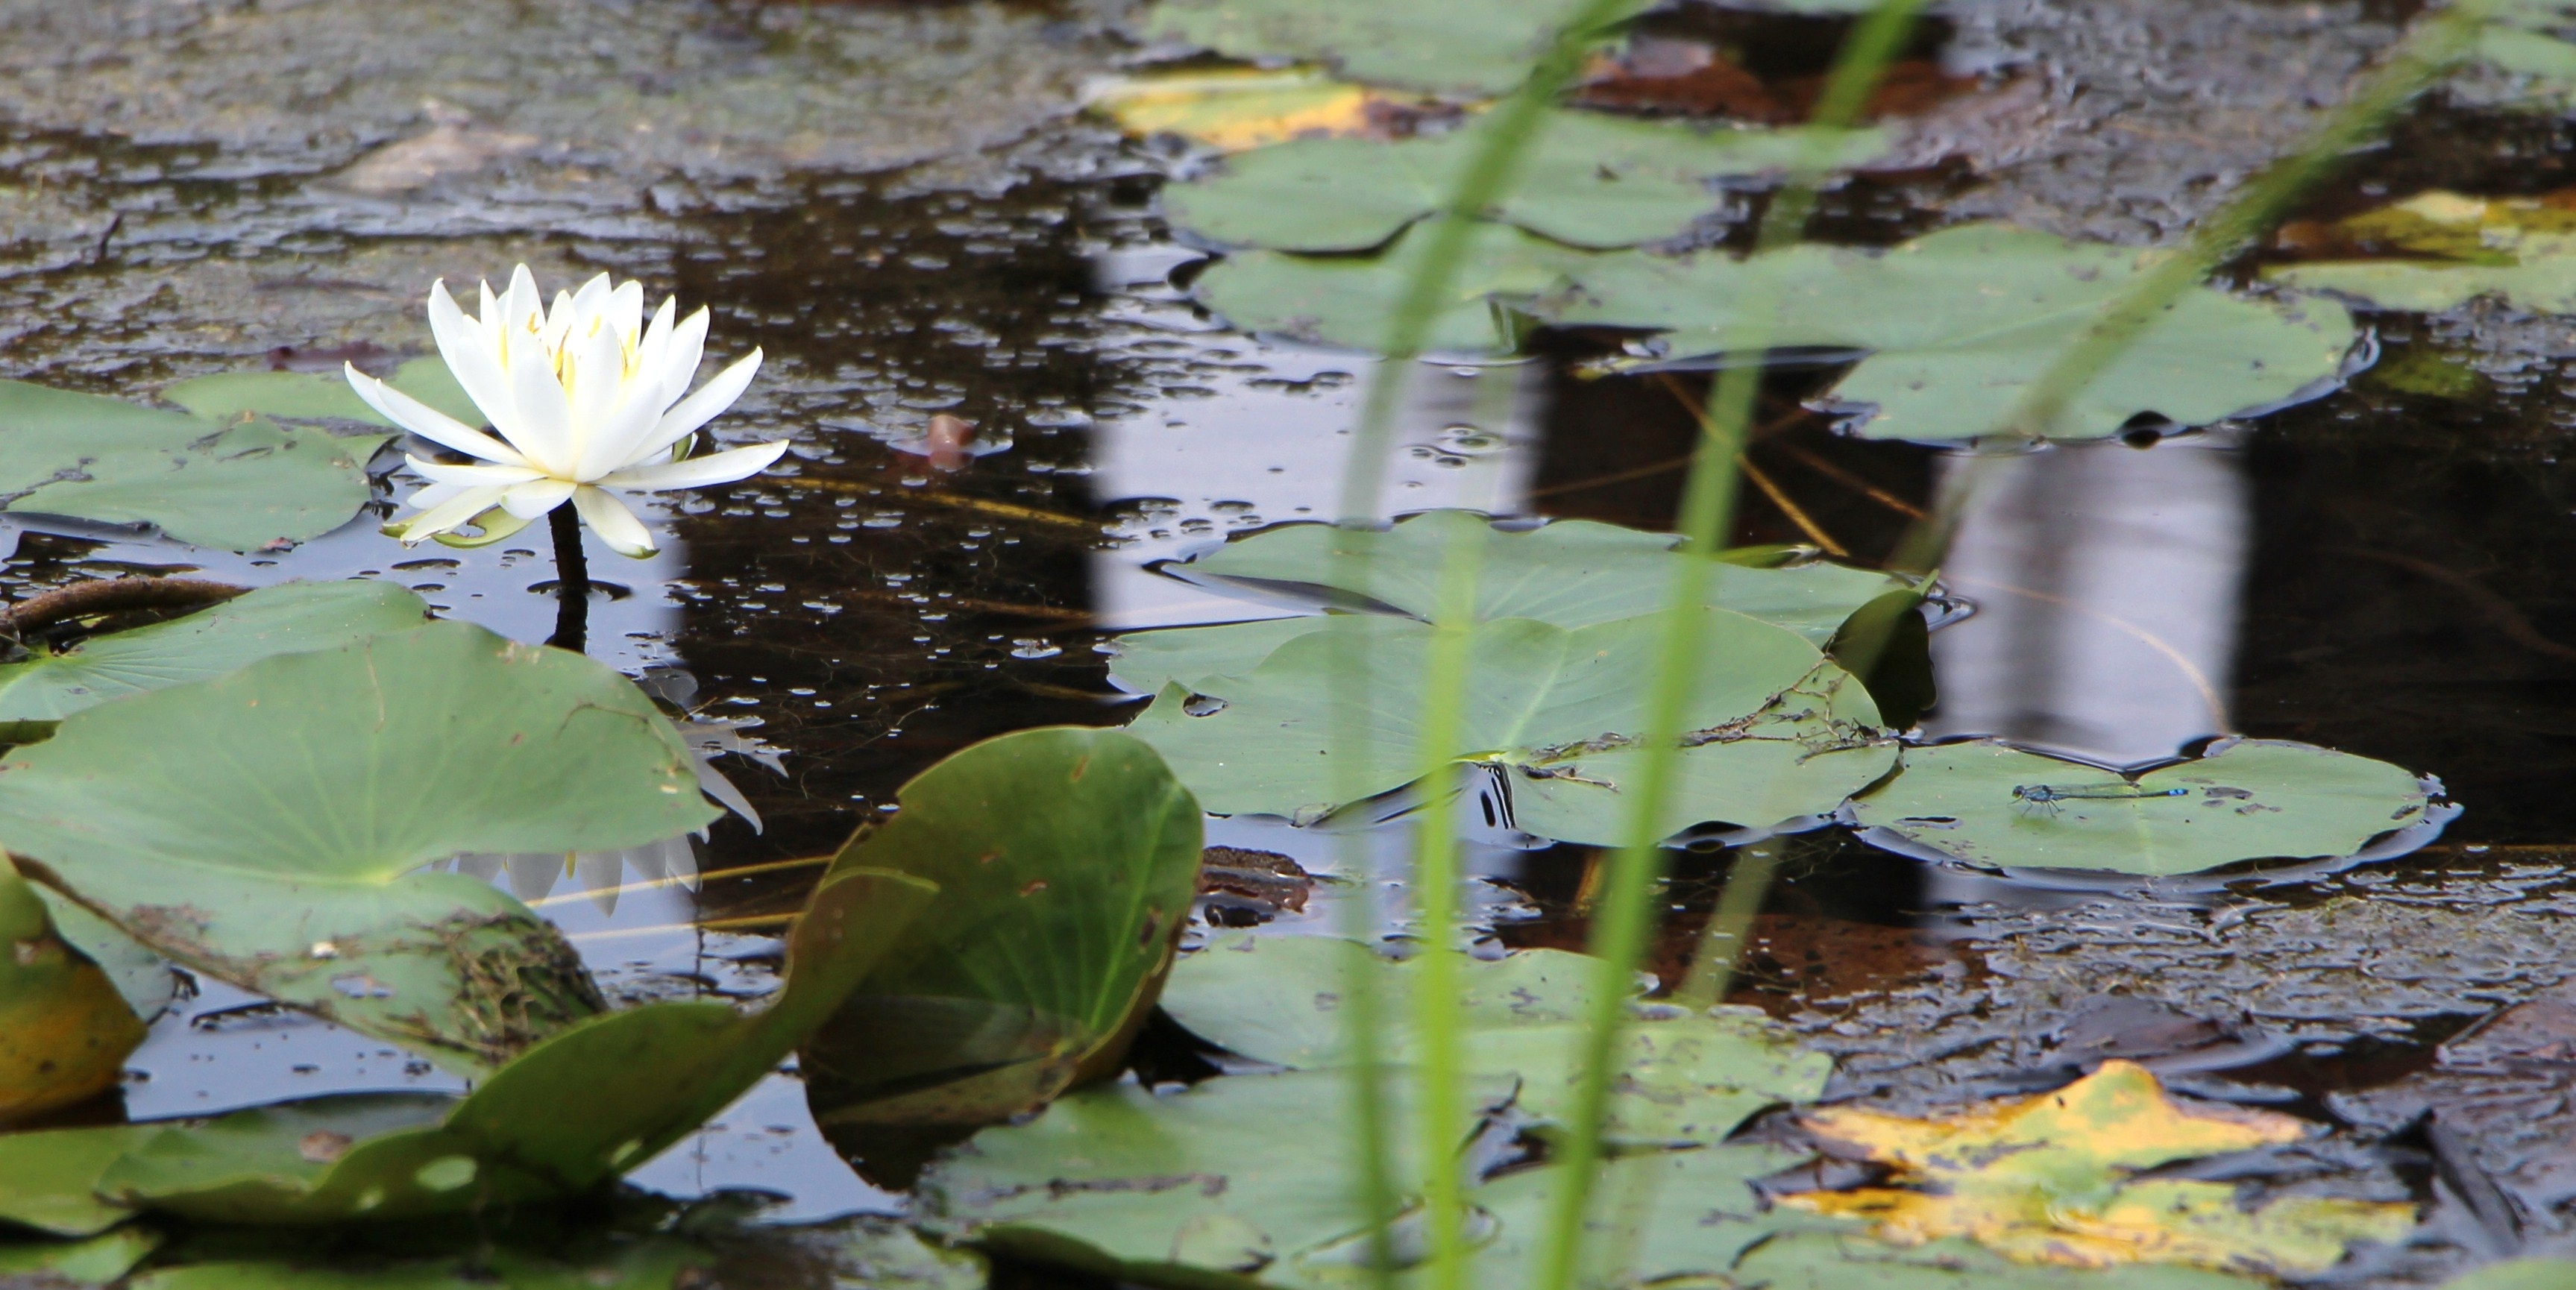
landscape, water, nature, plant, leaf, flower, pond, environment, green, autumn, botany, garden, aquatic plant, flora, fauna, leaves, fish pond, aquatic plant water